Cassius Vaughn

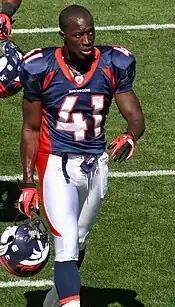
Vaughn with the Denver Broncos in 2010.

As a rookie in 2010 for the Denver Broncos (NFL), Vaughn did not start in any games as a defensive back but did play in thirteen games as a special teams player, where he recorded seven tackles, recovered a muffed punt, and returned two kickoffs for 125 yards and one touchdown. On October 9, 2011, in a 29–24 loss to the San Diego Chargers, Vaughn intercepted Philip Rivers' pass and returned it 55 yards for a touchdown.